7-Eleven

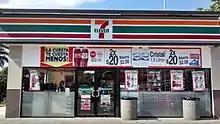
A 7-Eleven store in Cancún, Quintana Roo, Mexico

7-Eleven is the largest convenience store chain in Taiwan, and is owned by President Chain Store Corporation (PCSC). The first fourteen stores opened in 1979, and struggled to make a profit. Southland Corporation partnered with Uni-President to modernise the stores. However, business was still slow, and Uni-President opted to stock Asian foods. In 1986, 7-Eleven made its first profit in Taiwan. The 5,000th store was opened in July 2014. In January 2018, an experimental and unstaffed shop branded the X-Store was opened. 7-Eleven announced plans to operate a combination store in partnership with Domino's Pizza in February 2019. The 6,000th store was opened in February 20, 2021. The 7,000th store was opened in July 5, 2024.